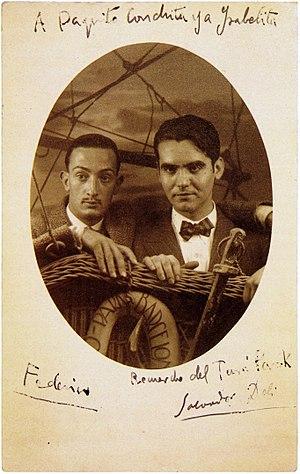
Federico García Lorca est un poète et dramaturge espagnol, également prosateur, peintre, pianiste et compositeur, né le 5 juin 1898 à Fuente Vaqueros près de Grenade et exécuté sommairement le 19 août 1936 entre Viznar et Alfacar par des milices franquistes.